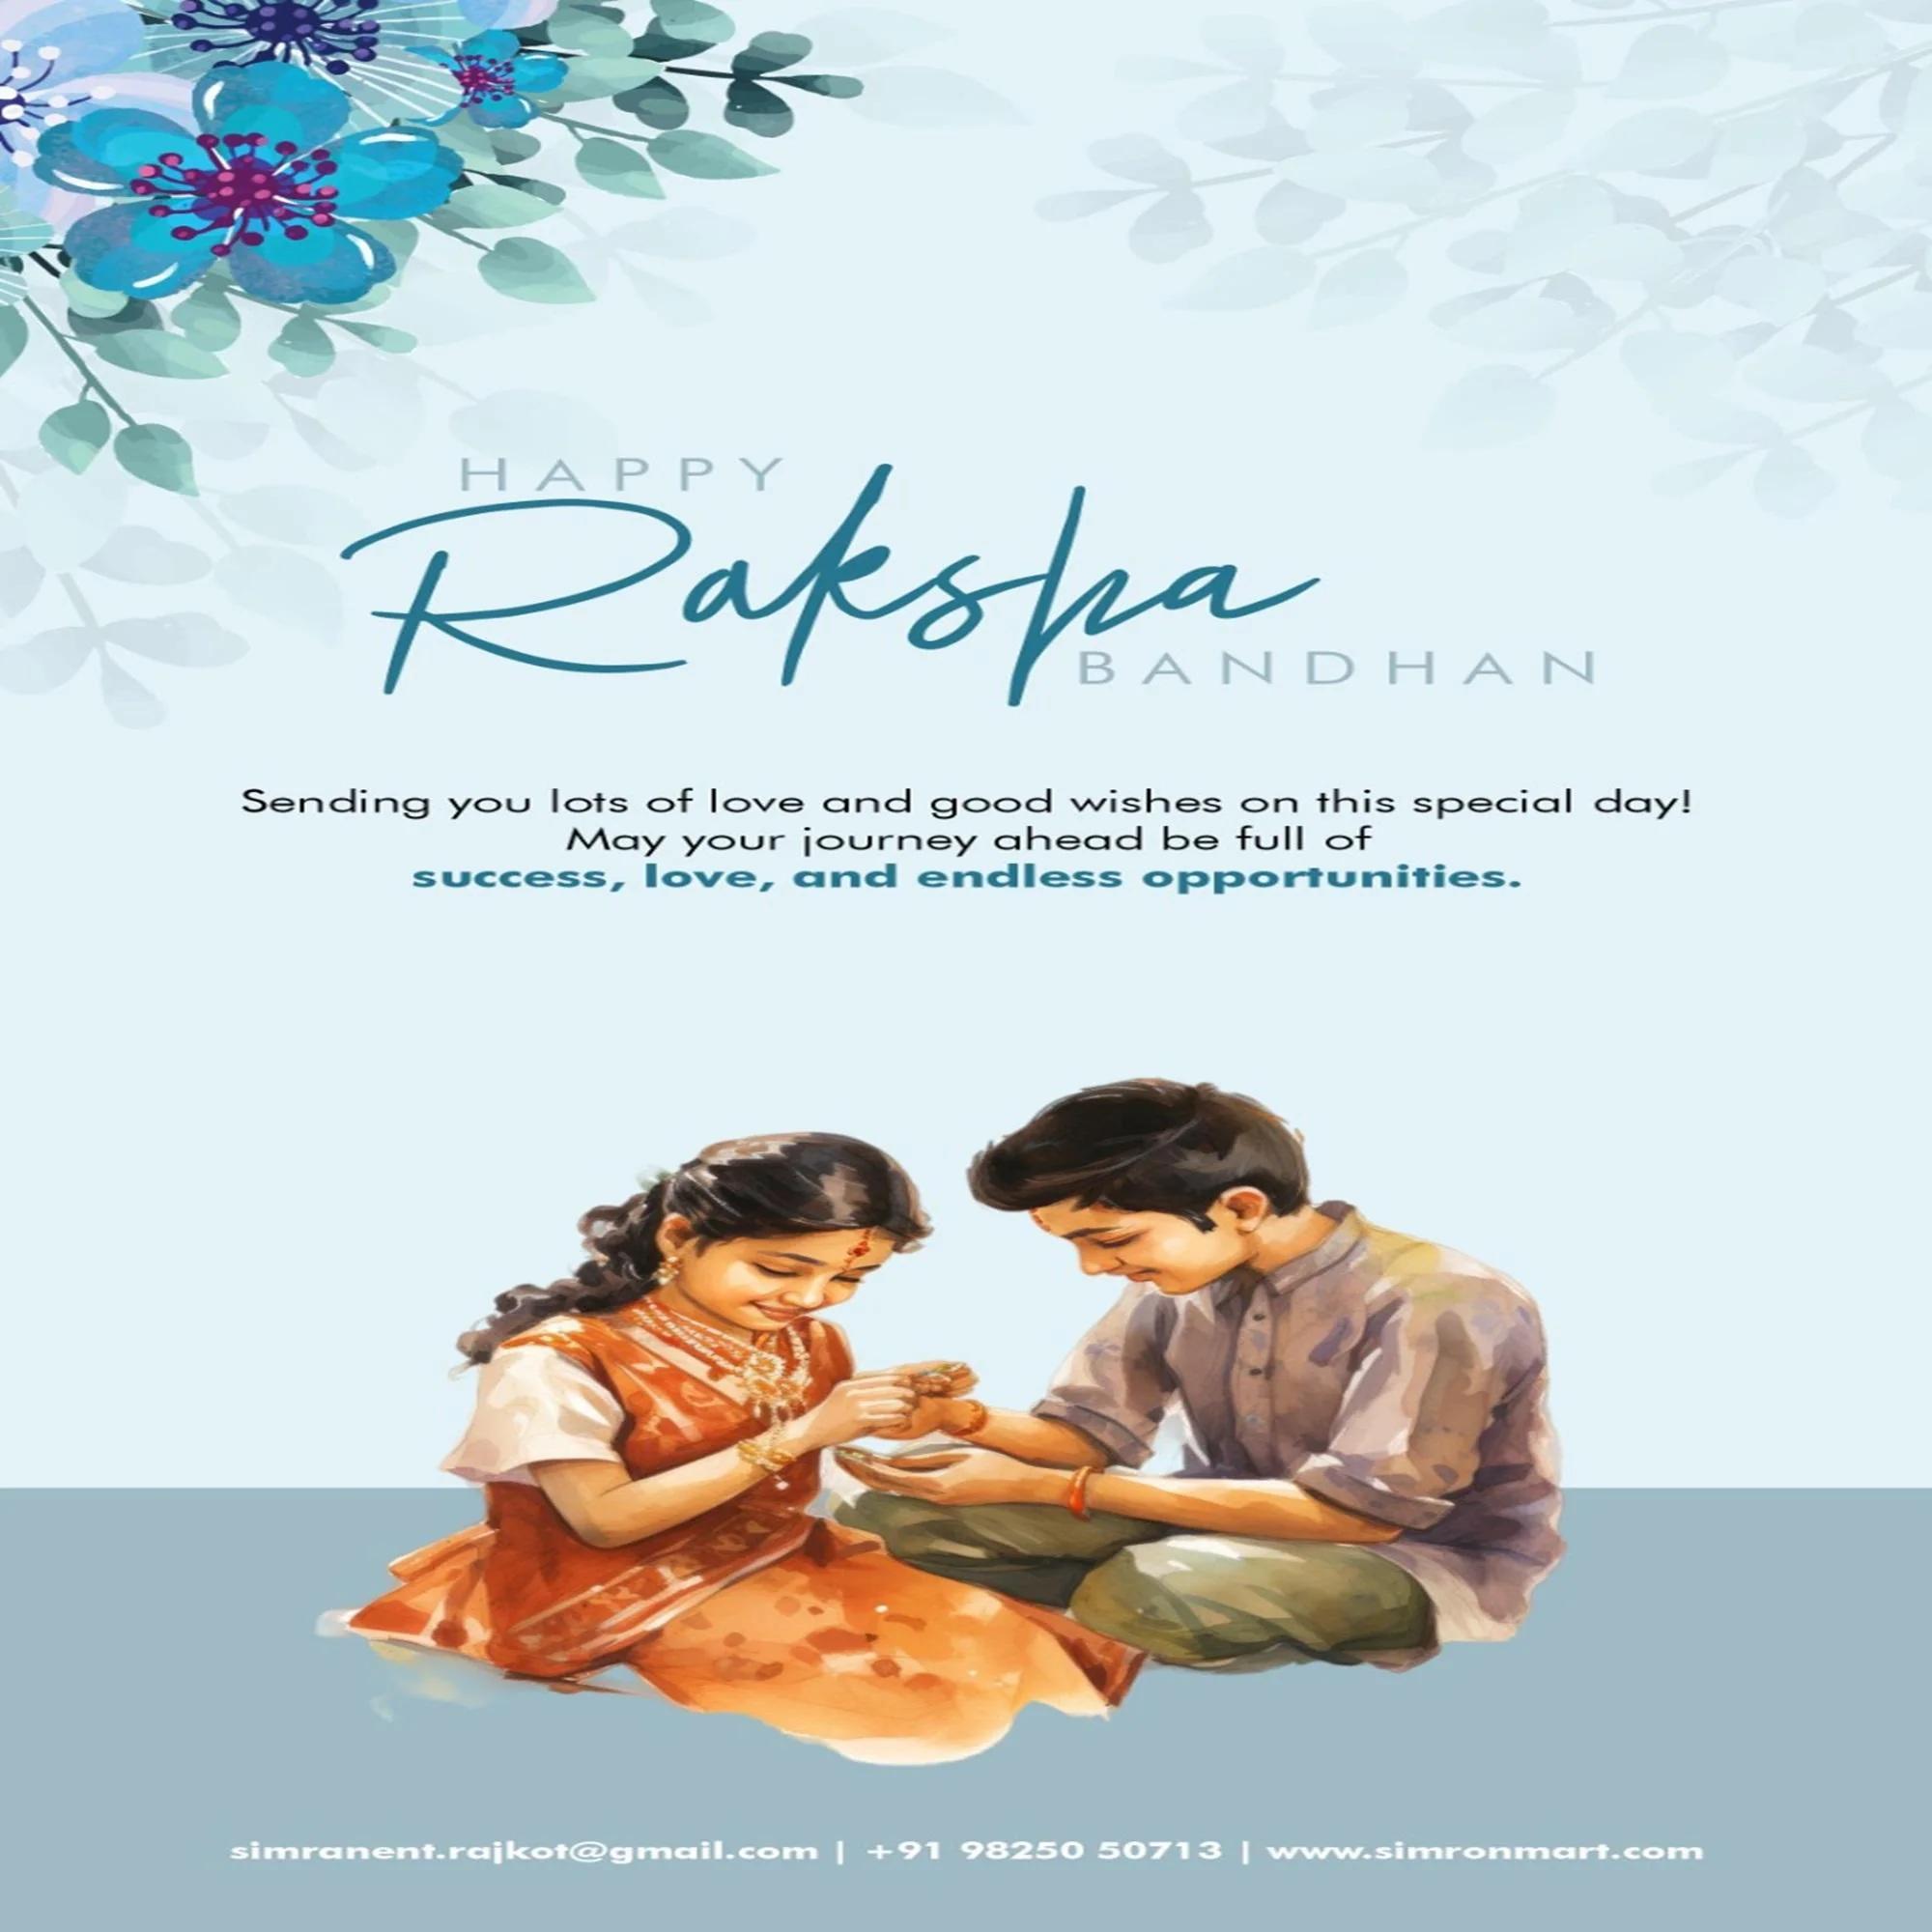
SIMRON Unique Golden Circle Design Rakhi for Brother Bhaiya Bhai Rakhi Bracelet| Brother Rakhi Set | Rakhi Gift for Brother | Kids Rakhi | Adults Rakhi | Rakhi Gift Pack of 6 Greeting Card Gift
Type: Rakhis
Brand: Simron
Price: Rs. 259
SIMRAN JEWELS Golden Circle Design RAKHI UNIQUE LOOK: Our exclusive collection has lovely handcrafted Rakhi to complement the creative and unique look. MADE IN INDIA: All our products are manufactured in India and are exclusively crafted to adorn your persona. Designer rakhi - a touch of modernity into the traditional and sacred thread of rakhi. The rakhi thread is introduced for the celebration of the festival of rakhi that is also known as Raksha Bandhan. Rakhi is the festival of expressing feelings of love. Thus what can be better than expressing it to your loving brother by bringing a designer rakhi for him this year. Gift your brother this wonderful and fabulous looking rakhi this Raksha Bandhan and express your love in the most amazing way.
Features: Send Love to Your Brother via Our Store acknowledge your love for Your Brother by sending this beautiful RAKHI with a Promise that your bond with him will grow stronger with each passing moment.,Vocal For Local | Made in India Handmade Rakhis - High Quality Material Used. The designer patterns in the aesthetic style with shimmering glimpse highlights the true beauty of this traditional thread,Special Rakhi For The very special occasion to celebrate the undying bond of love between a brother and a sister
Included: 6N-Rakhi-1N-Kumkum-&-Chawal,1N-Rakhi-Card